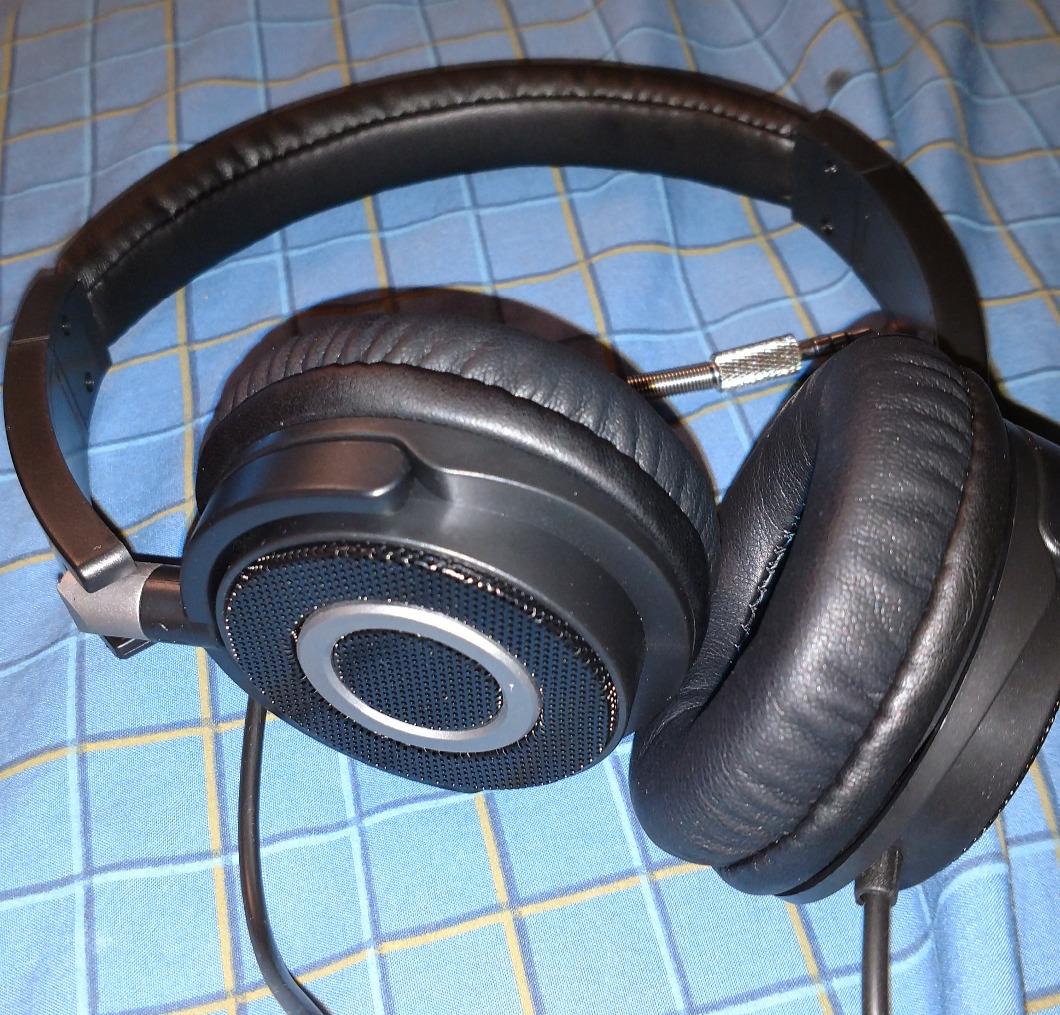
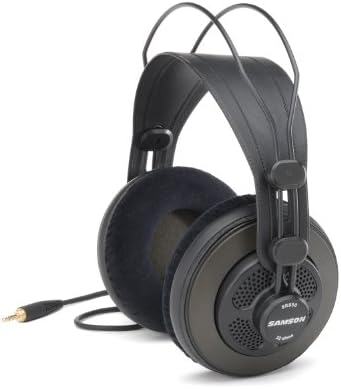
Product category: headphones
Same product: no